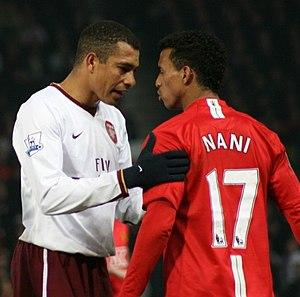
Gilberto Silva de son nom complet Gilberto Aparecido da Silva, né le 7 octobre 1976 à Lagoa da Prata, est un footballeur international brésilien. Il évolue en tant que milieu de terrain défensif à l'Atlético Mineiro.